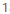
Number: 1